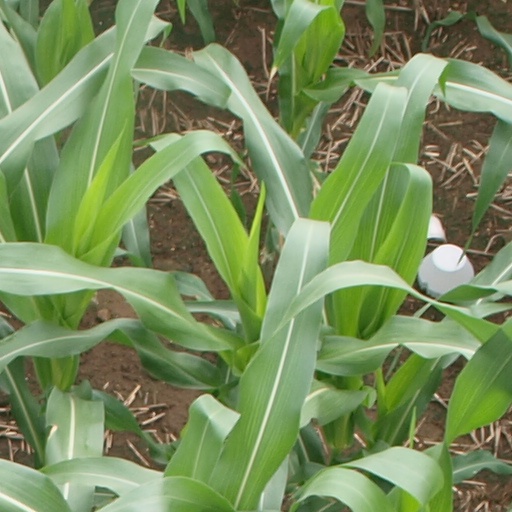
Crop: maize; corn